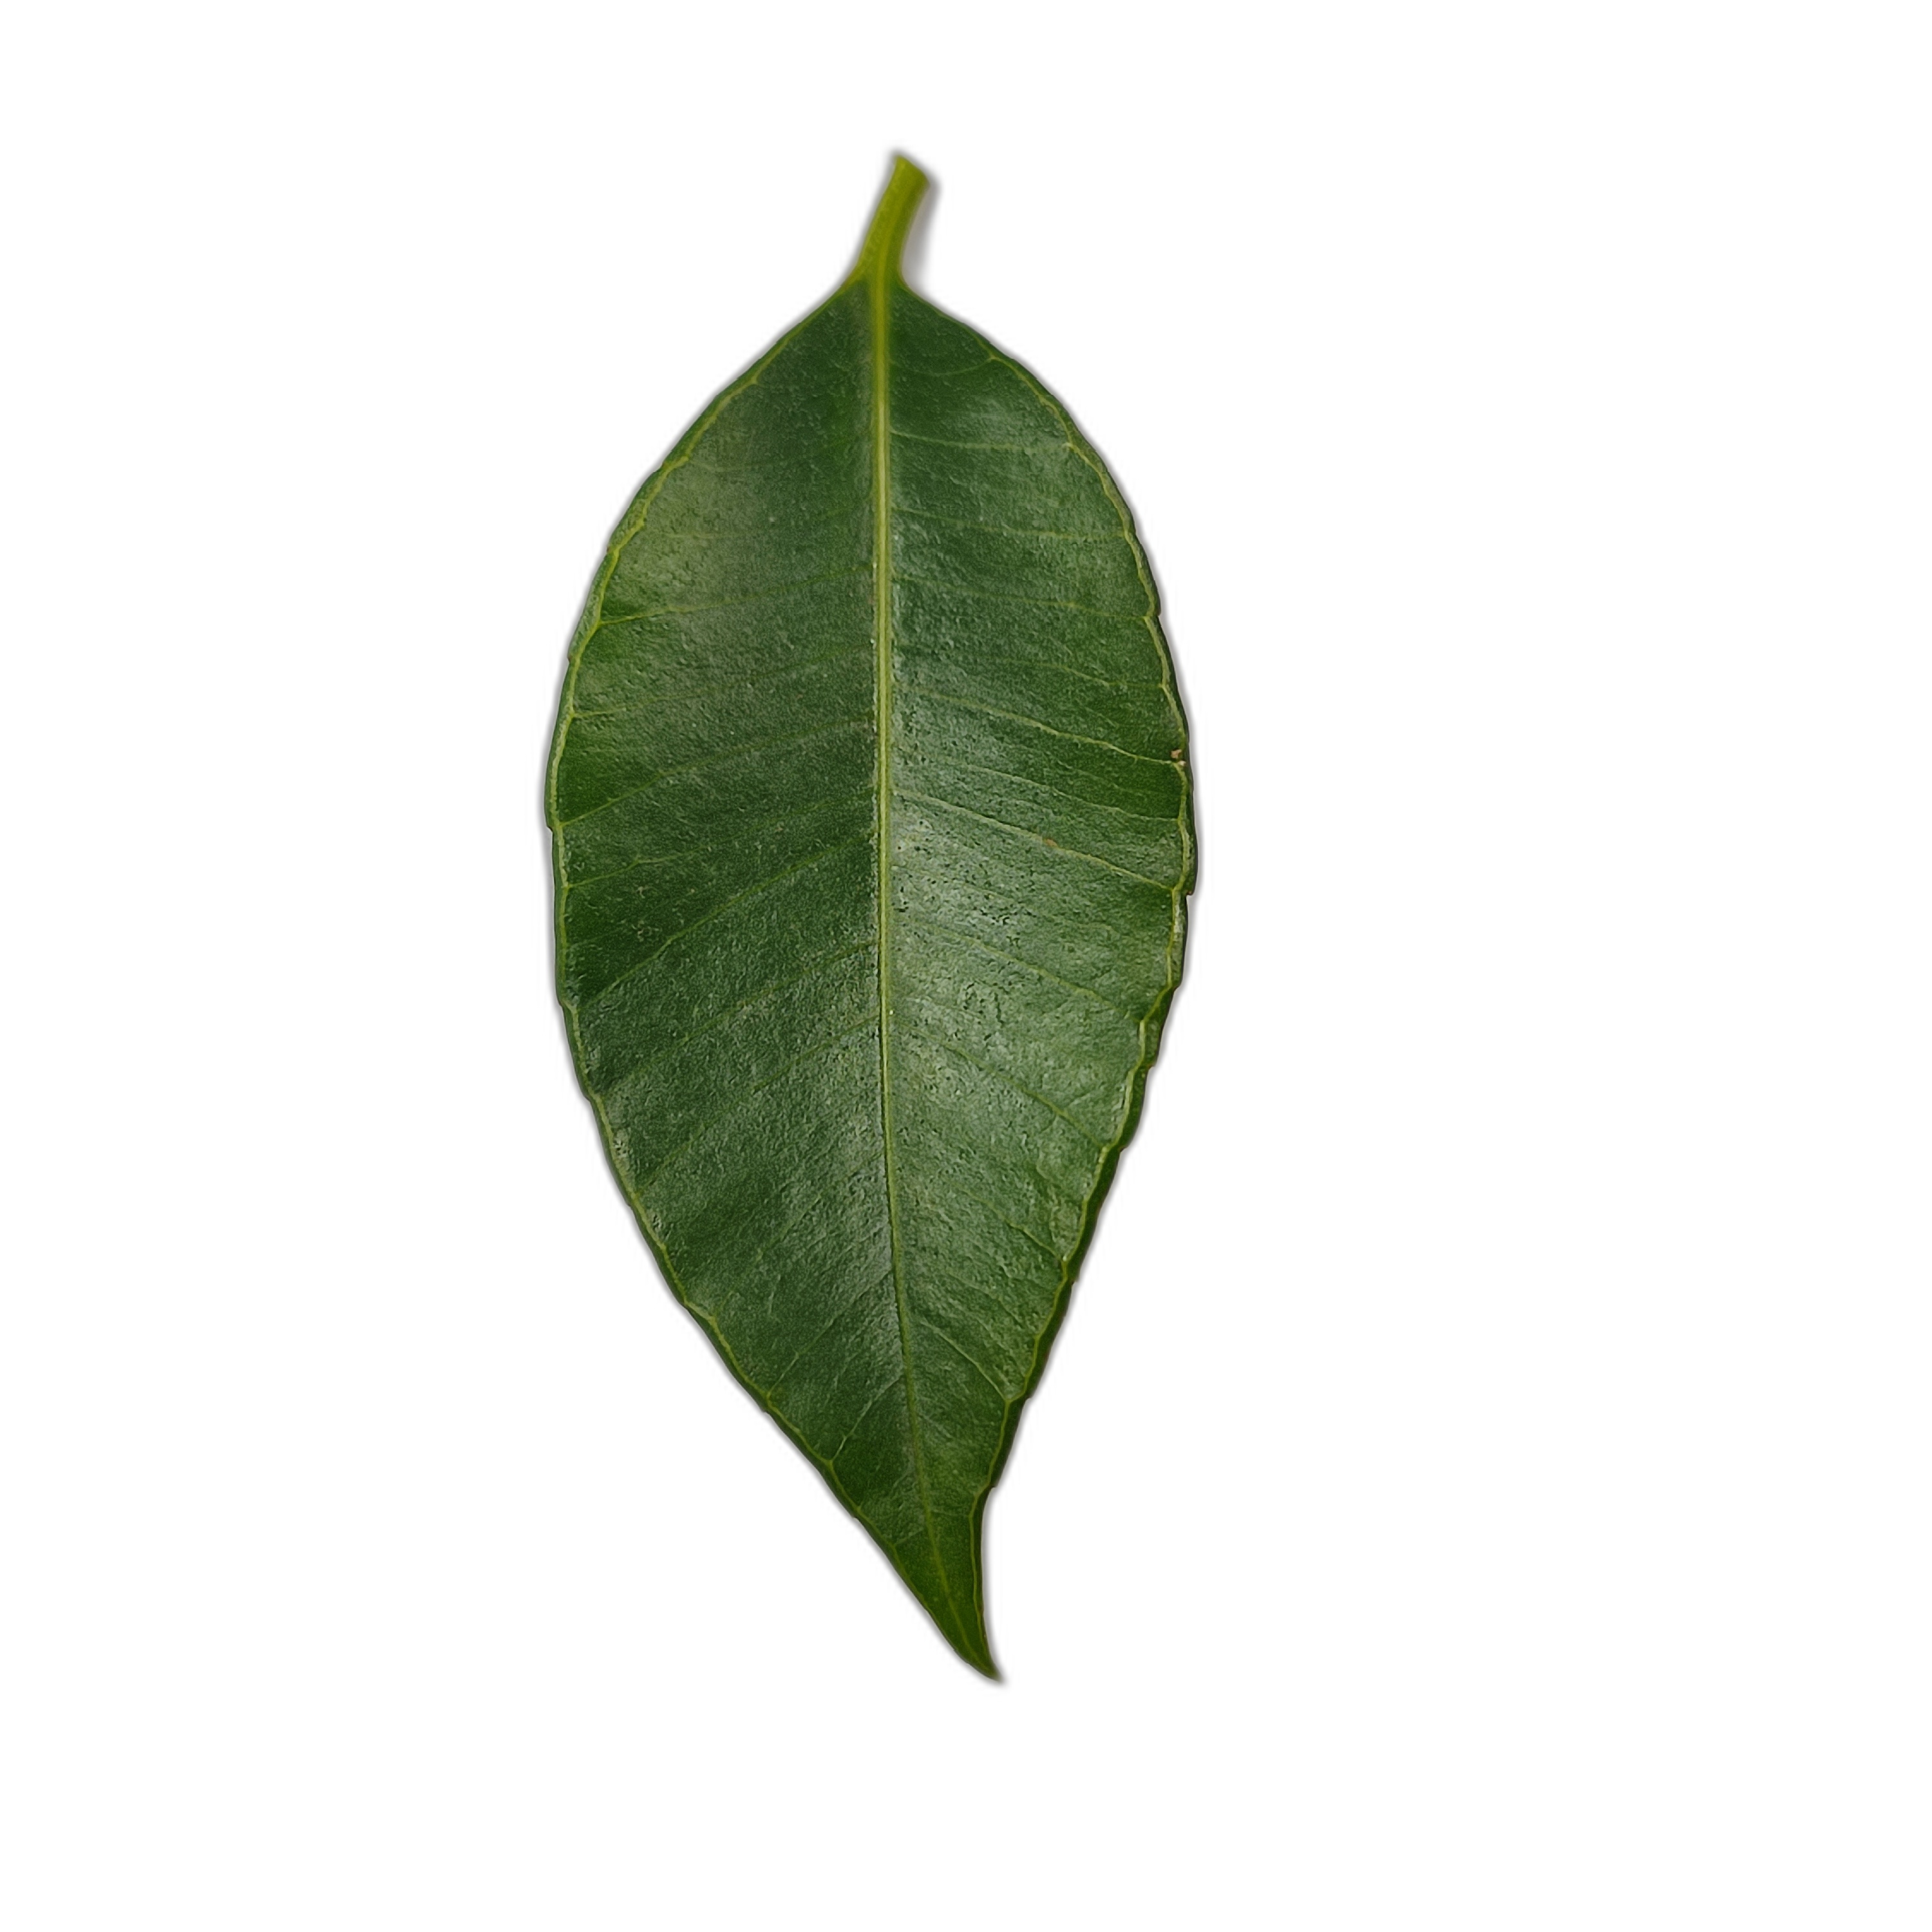
Label: healthy